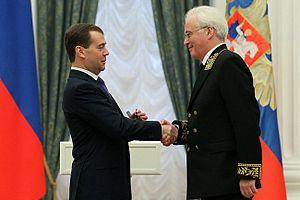
La guerre du Donbass est un conflit armé actuellement en cours ayant commencé en 2014 lors de la crise ukrainienne et se déroulant à l'Est de l'Ukraine.